2017–18 JLT One-Day Cup

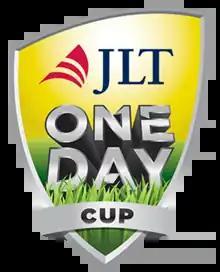
2017–18 JLT One-Day Cup logo

The 2017 JLT One-Day Cup was the 48th season of the official List A domestic cricket competition in Australia. It was played over a four-week period at the start of the domestic season to separate its schedule from the Sheffield Shield season. The tournament was held in Sydney, Brisbane, Perth and Hobart, with all 23 matches to be broadcast live on the Cricket Australia website and app. It was the first time in more than a decade that neither the Nine Network nor Fox Sports (Australia) have hosted a television broadcast of the tournament. The tournament was sponsored by Jardine Lloyd Thompson.